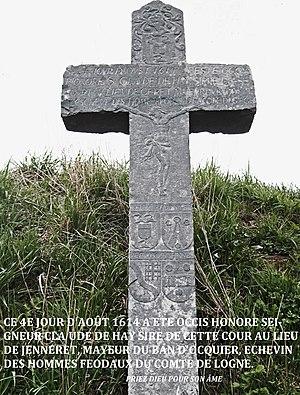
Croix d'occis monumentale datée 1614
Ouffet est une commune francophone de Belgique située en Région wallonne dans la province de Liège, ainsi qu’une localité où siège son administration.